University of Texas at Dallas

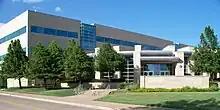
Engineering and Computer Science South Building

In July 1971, Bryce Jordan became the university's first president and served until 1981. At that time the campus consisted of only one facility (the Founders Building) and only admitted graduate students. During Jordan's 10-year tenure the university received of land in 1972 from the Hoblitzelle Foundation. This allowed the campus to expand with the addition of a number of new facilities, including most notably the Cecil H. Green Hall, the Eugene McDermott Library, and a campus bookstore. The school received accreditation from the Southern Association of Colleges and Schools in 1972, and the first diplomas were awarded in 1973.